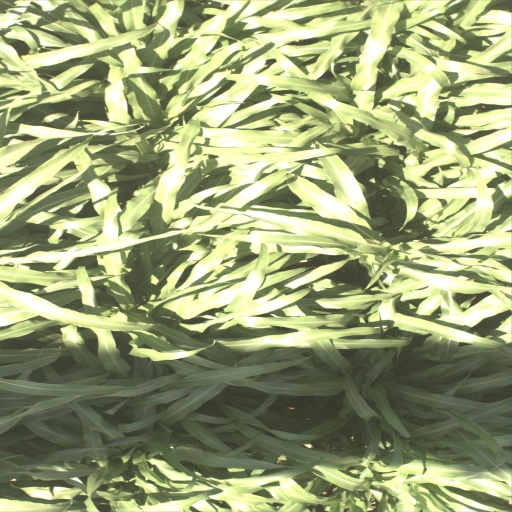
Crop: sorghum